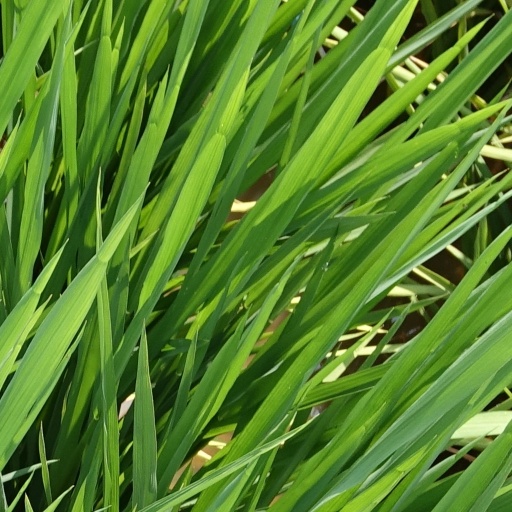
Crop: rice